Six Flags New Orleans

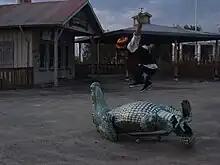
A skateboarder jumps over a fallen alligator statue in 2011.

In February 2009, Southern Star was taking another look at the park and considering a takeover bid with the City of New Orleans. Southern Star planned a scaled-down effort with intentions only to reopen the park with a water park added to the existing midway area. The idea was to reopen and build incrementally, saving about $50 million in improvements for the next few years. Given the poor economic situation then, this plan seemed to be the only way to save the park. The basic idea was to use investors and Go Zone Bonds to raise the $35 to $40 million needed to reopen the park with basic improvements required to make a real recovery and profit. Southern Star's CEO Danny R. Rogers asked Six Flags to stop all removal action of equipment from the park, as the equipment in question belongs to the City of New Orleans and not Six Flags. Southern Star also requested the return of other equipment taken from the park.